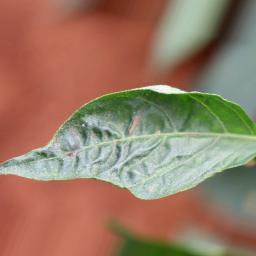
Label: mites_and_trips